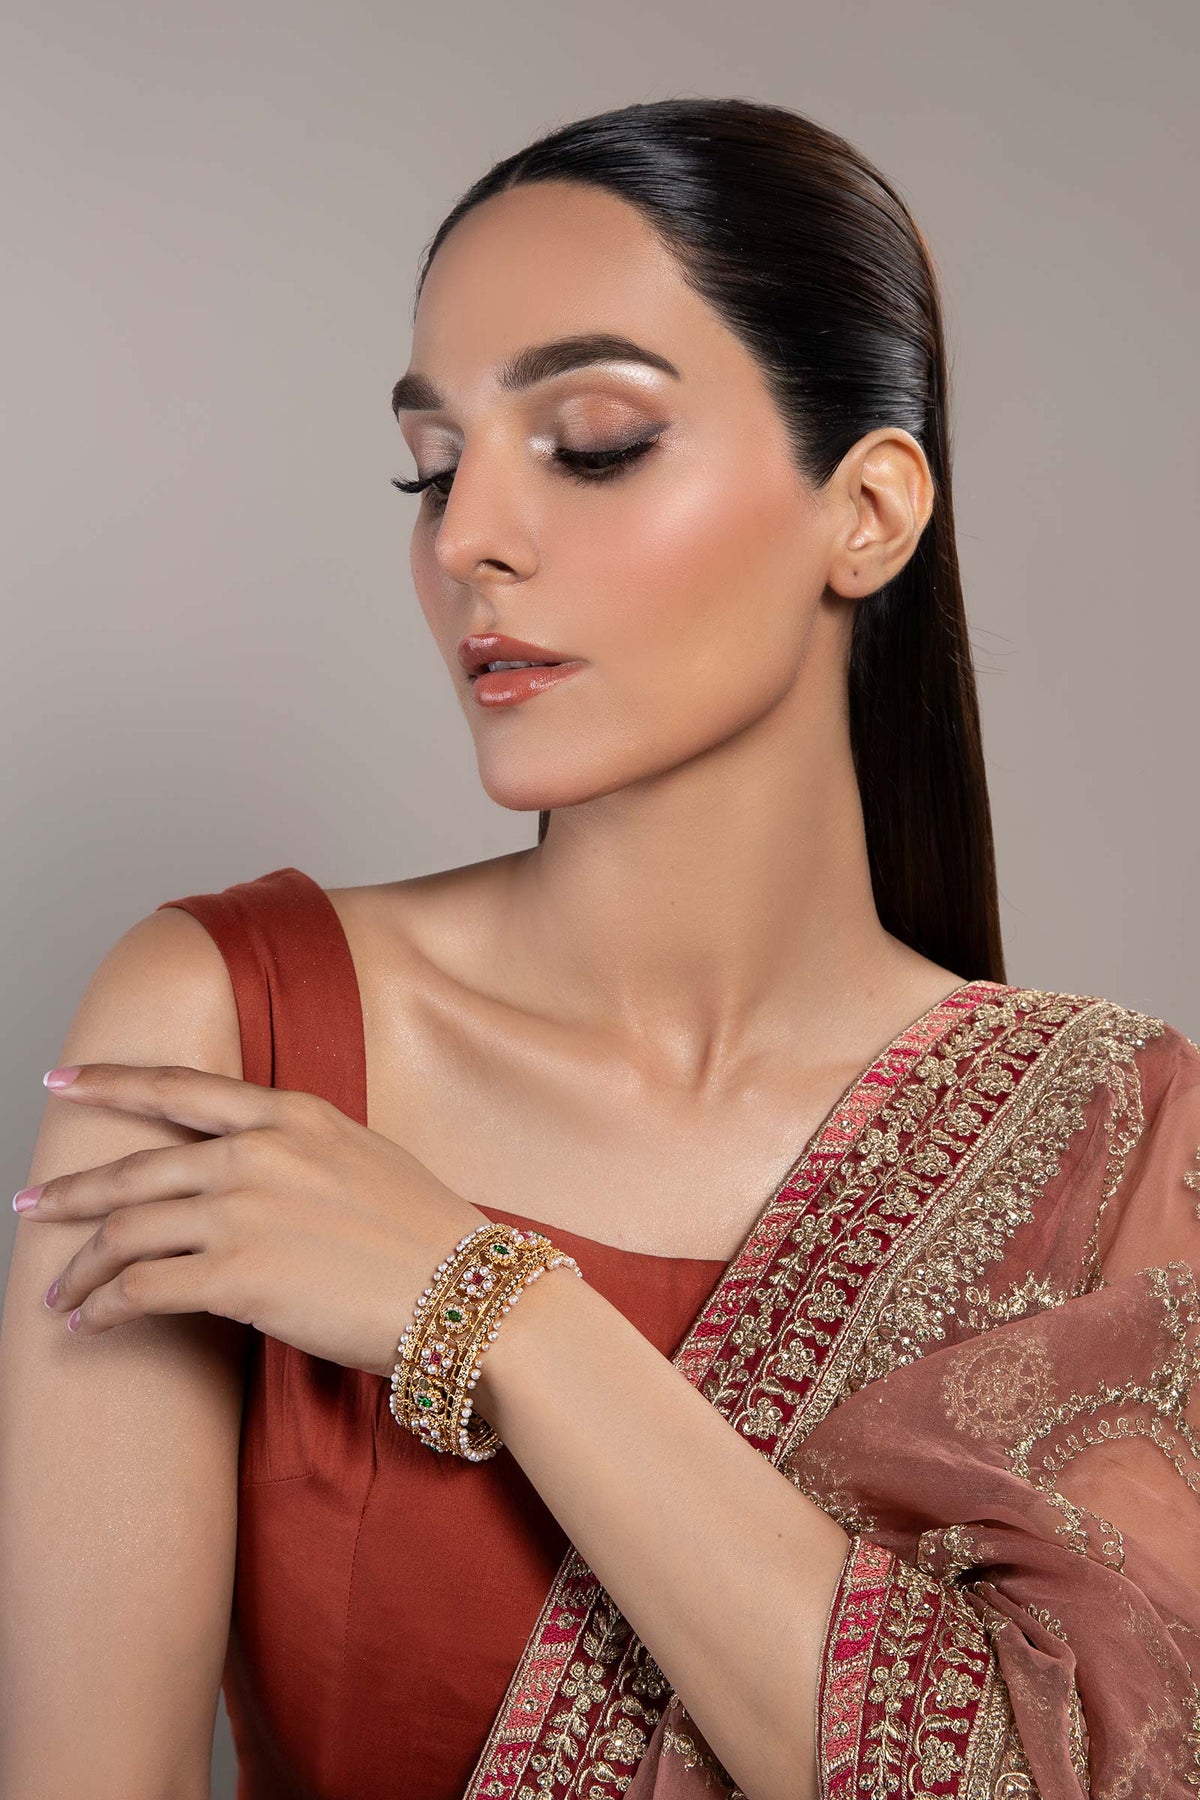
maroon gold kamal joshi bracelet